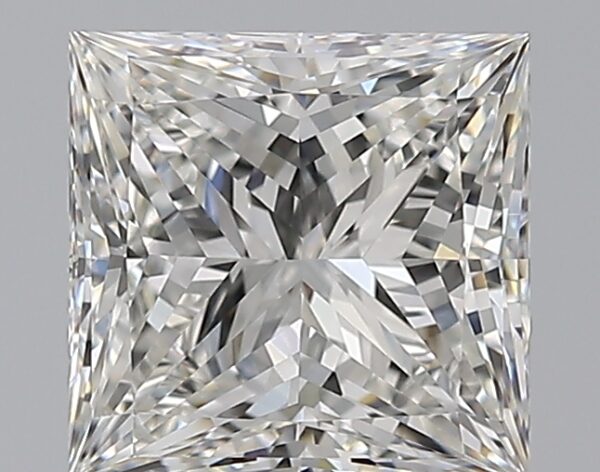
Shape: princess
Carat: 2
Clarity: VVS2
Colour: G
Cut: EX
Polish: EX
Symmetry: VG
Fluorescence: N
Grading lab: GIA
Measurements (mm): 7.18 x 7.03 x 4.65